List of Pretty Little Liars characters

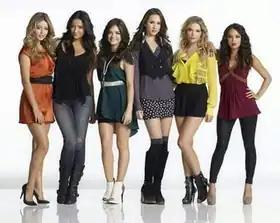
Some of the female cast of the show from left to right: Sasha Pieterse, Shay Mitchell, Lucy Hale, Troian Bellisario, Ashley Benson and Janel Parrish

"Pretty Little Liars" is an American teen drama television series created by I. Marlene King for Freeform. It is based on Sara Shepard's novel series of the same name. Some of the characters appeared in the spin-off shows "Pretty Dirty Secrets", "Ravenswood", "" and "Pretty Little Liars" (2022). Below is a list consisting of the many characters who have appeared throughout the original series' seven-season run.